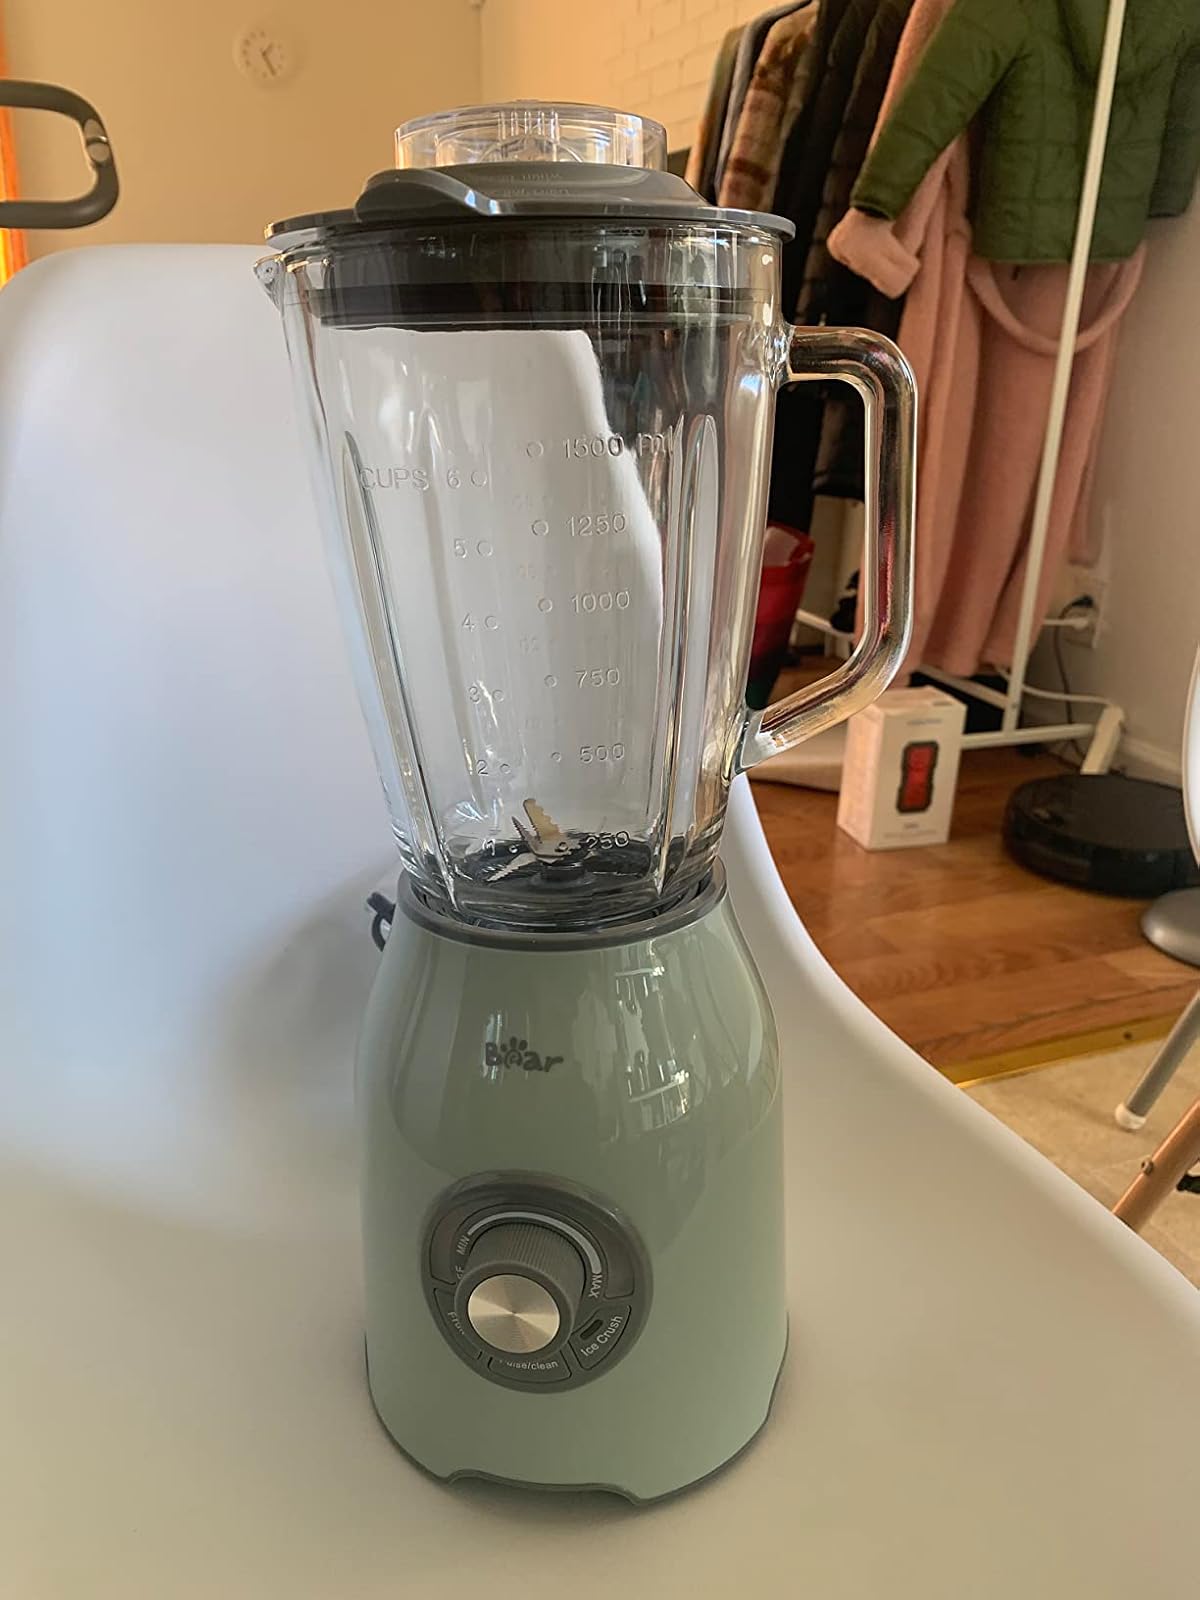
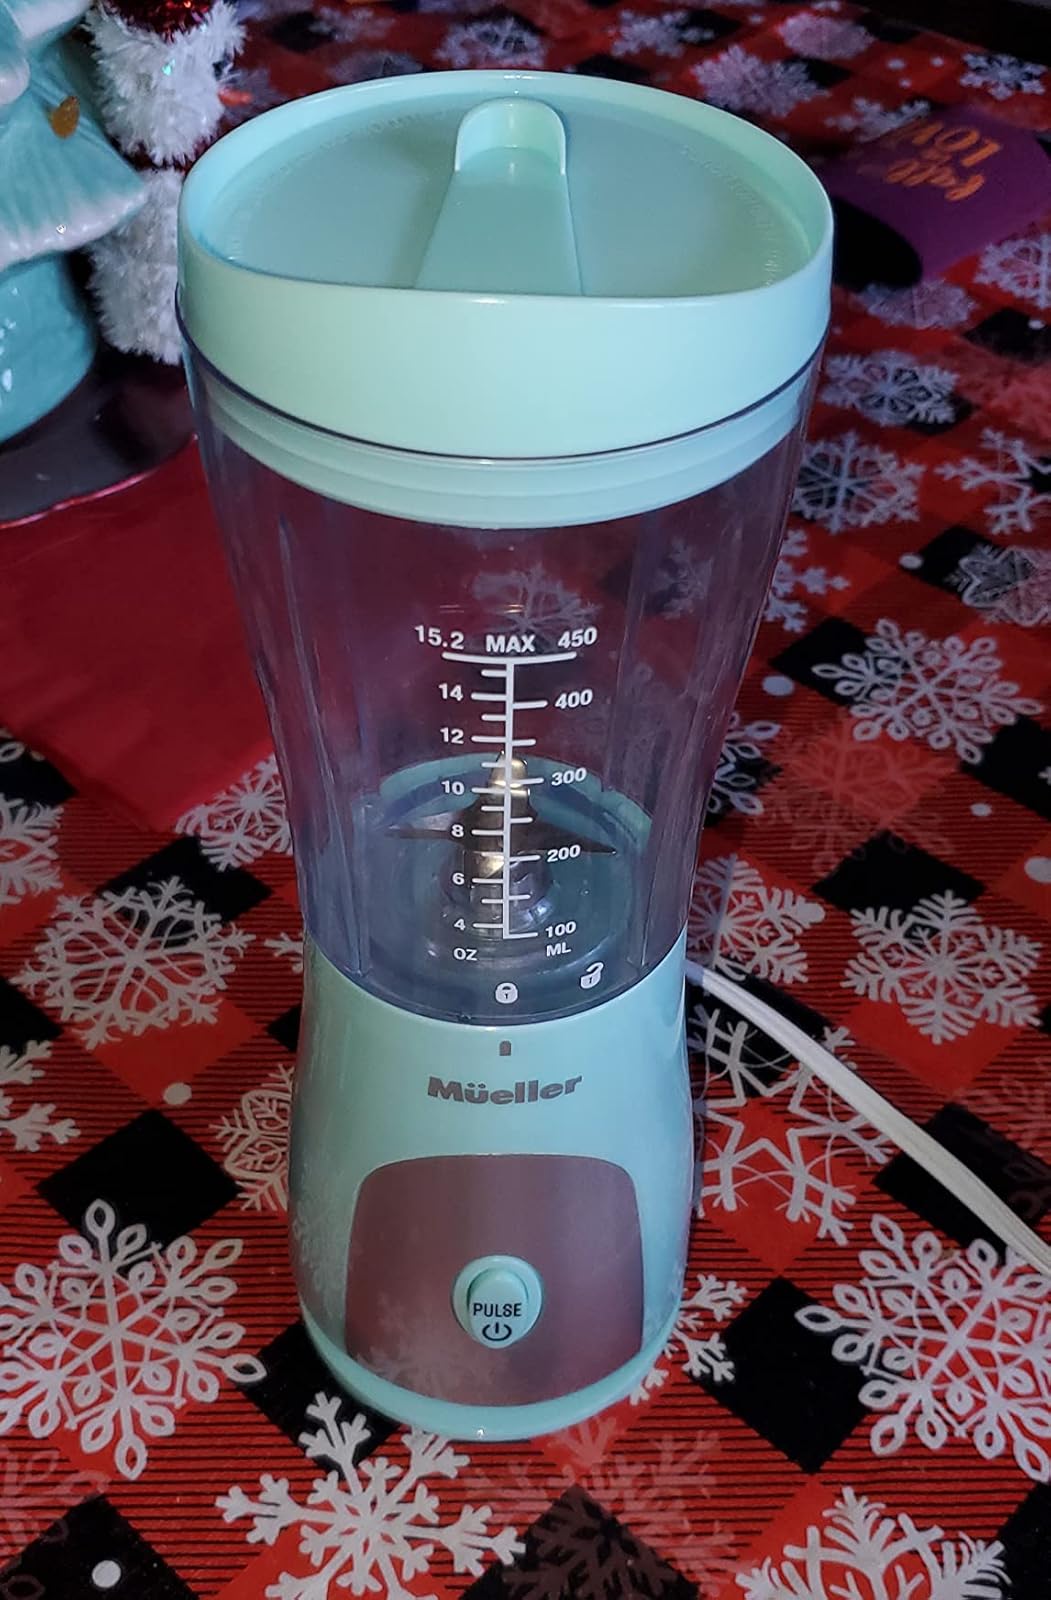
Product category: items_blender
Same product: no